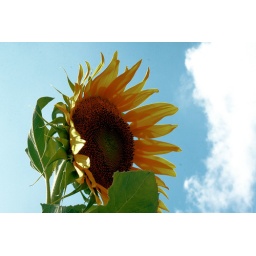
The congregation of a church near my house has a garden planted and these sunflowers are a part of it.